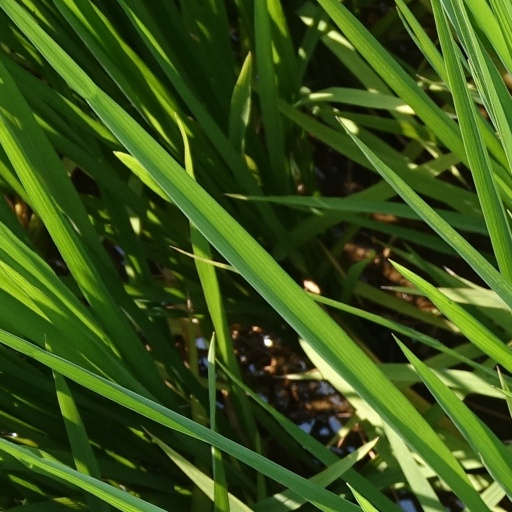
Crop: rice